Blakedown

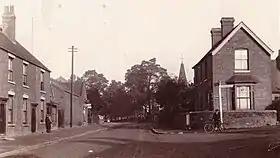
The main street in 1917 at the Belbroughton turn; the telegraph office on the left is now the post office

At the opposite end of the village, beyond the parish boundary, there was once a half-timbered cottage on the slope, with the village smithy on the other side of the main road, both of which were demolished in the early 20th century. Springbrook House, dating from the turn of the 18th century, still survives, as does the contemporary Churchill corn mill beside Wannerton Brook. Along the village street there are two survivals from the end of the 18th century, Castle Ash and Jack's Cottage (which now adjoins the Post Office). Rose Cottage, near the Belbroughton Road, dates from 1820 but has since been combined with the former blacksmith's round the corner. Beyond the blacksmith on Belbroughton Road (which continued to be called by its old name of The Common for decades) there were the narrow plots of Victorian cottage developments, each with their peaked porch. On the other side of the road were the cottages built for foundry workers in the 1830s at the top of Forge Lane.